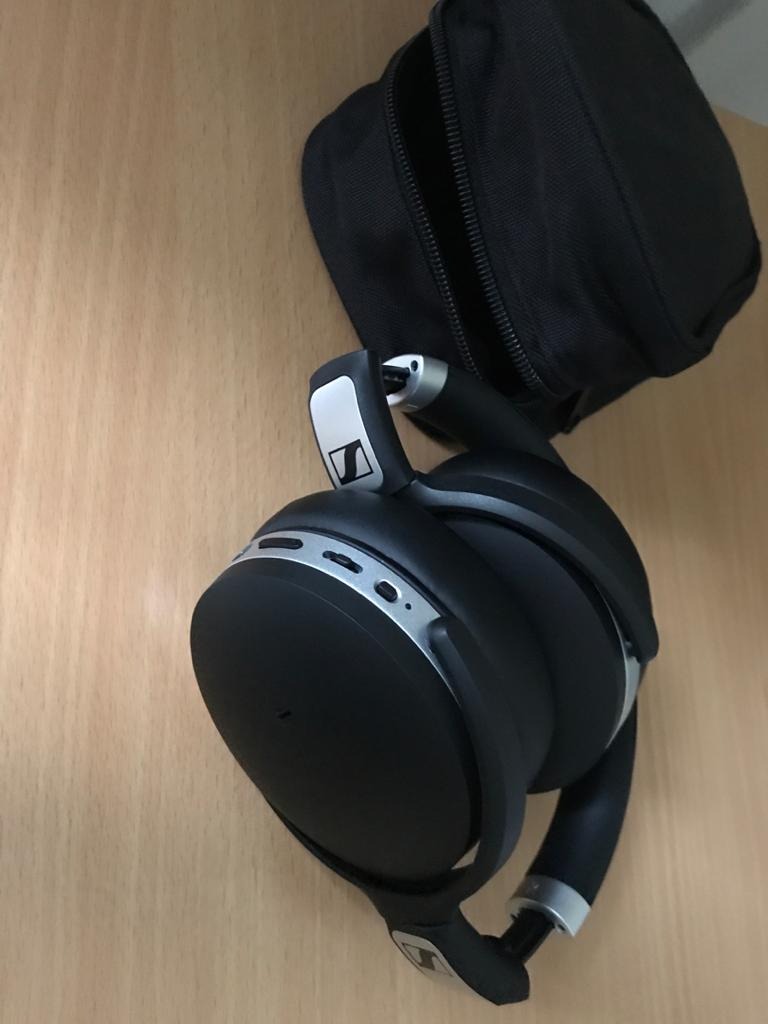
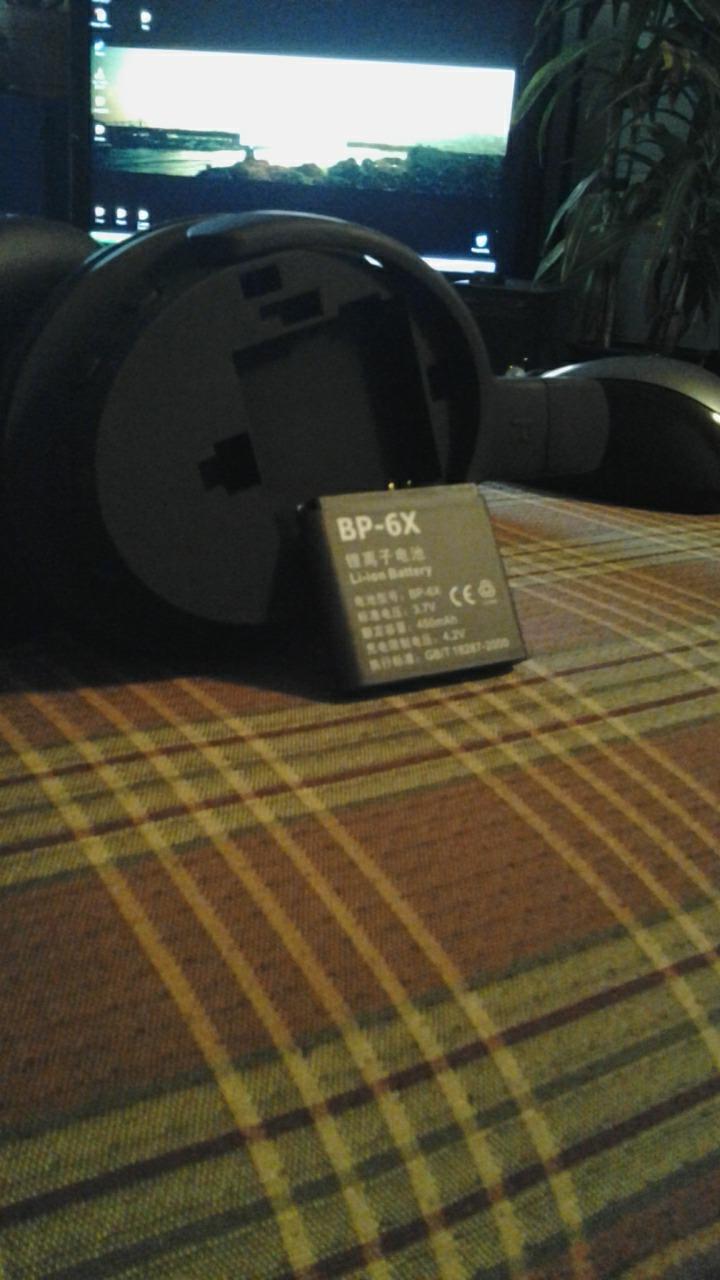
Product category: headphones
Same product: no